Olof Sundstrom

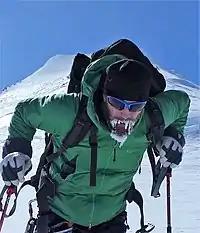
Olof Sundstrom on Mt. Logan 2017

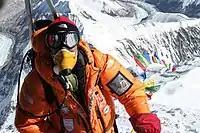
Olof Sundstrom on Mt. Everest 2006

Olof Sundstrom (born 1980) is a Swedish adventurer, high altitude mountaineer, solo sailor and inspirational speaker.